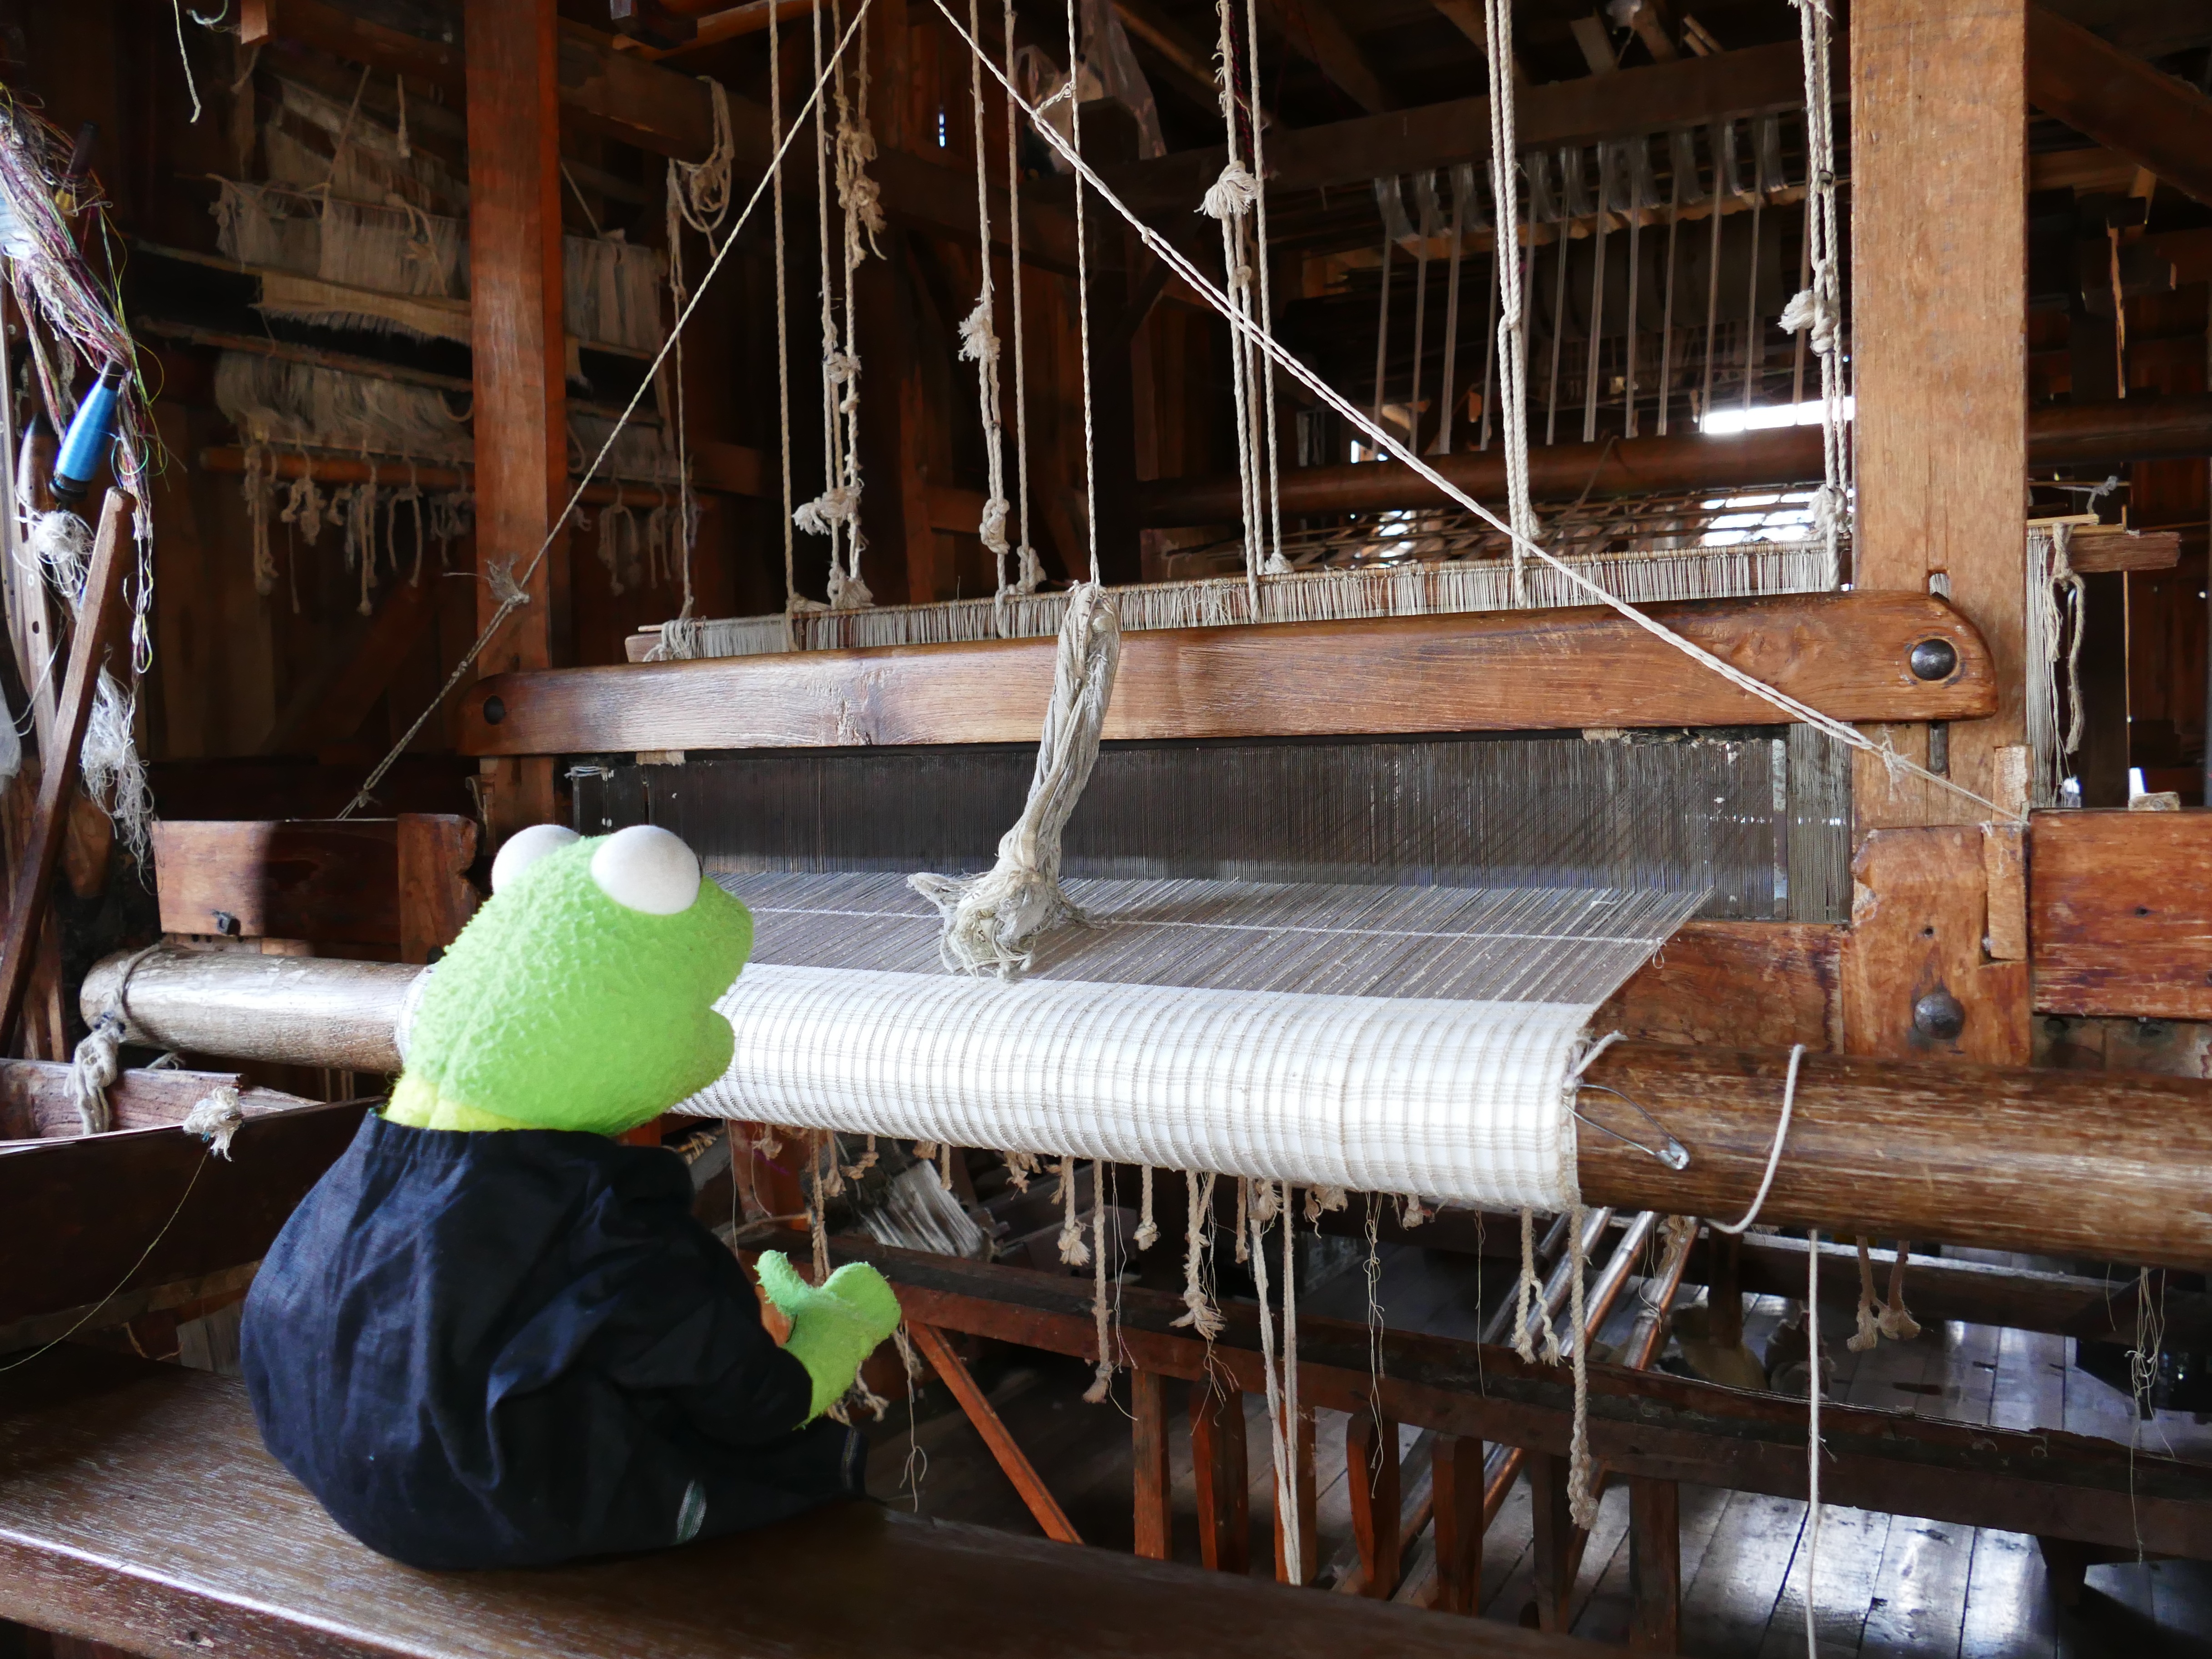
wood, beam, factory, craft, frog, weave, thread, art, kermit, hand labor, loom, man made object